John S. Pillsbury

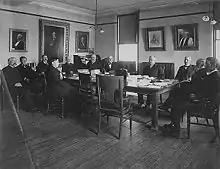
Pillsbury at a Board of Regents meeting at the University of Minnesota.

John Sargent Pillsbury (July 29, 1827 – October 18, 1901) was an American politician, businessman, and philanthropist. A Republican, he served as the eighth Governor of Minnesota from 1876 to 1882. He was a co-founder of the Pillsbury Company.